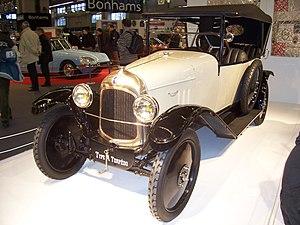
La Type A 1919 du conservatoire Citroën exposée au salon Rétromobile 2009.
La torpédo 10 HP Citroën Type A est le premier modèle automobile conçu par André Citroën.